GnRH neuron

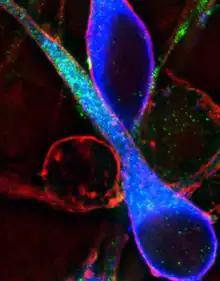
Fluorescence image of GnRH neurons (blue) with elements of their cellular cytoskeletons shown in red and green.

In 1989, two research groups independently discovered that GnRH neurons, which in adults are scattered throughout the hypothalamus, do not originate in this region of the brain. Instead, they migrate into the brain along olfactory axon fibers from the nose. Most GnRH neurons are born from stem cells in the nasal placode (embryonic nasal tissue). More recently, it was discovered that a subset of GnRH neurons can trace their origins not from the nasal placode, but from the neural crest earlier in embryogenesis. This subset of cells migrates into the nasal placode, where they intermix with GnRH neurons born in this region, and migrate together into the brain.